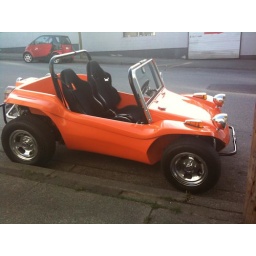
cute orange dune buggy in my hood